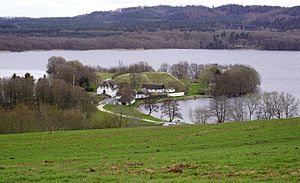
Dynæs
Udsigt over Julsø med Dynæs i forgrunden
Dynæs er en odde på den nordlige bred af Julsø lige overfor Himmelbjerget og vest for Laven, i Silkeborg Kommune. Forbindelsen til land oprindelig har været en smallere tange.